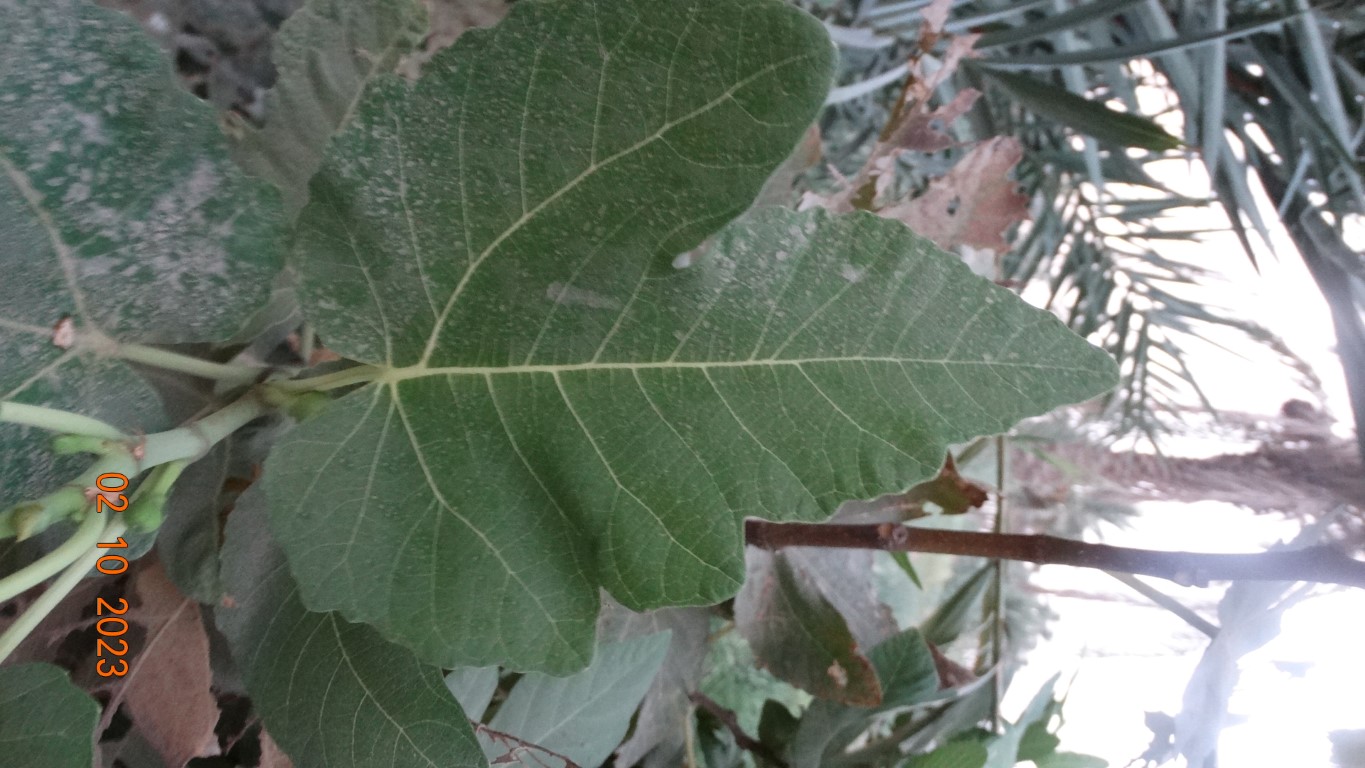
Label: healthy